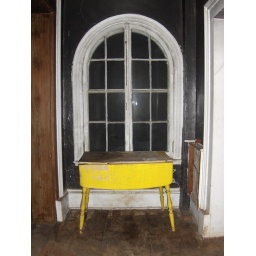
A yellow table at a window, house under renovation in Montgomery, AL - Oct 16, 2009